Main Campus of North Carolina State University

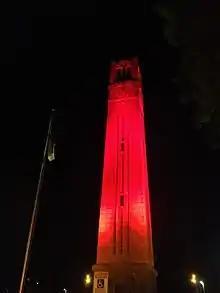
The NCSU Bell Tower becomes lit with red lights after athletic victories and other school successes.

Possibly the university's most notable symbol is the Memorial Tower, which is situated on the northeast corner of North Campus at the intersection of Hillsborough Street and Pullen Road. The bell tower was completed in 1937 and appears on NCSU's official seal. Its blending of Romanesque features and Gothic verticality are reminiscent of the towers of West Point. The monument, called "a legend in stone" contains 1,400 tons of stone set on a 700-ton concrete base, and exceeded $150,000 in cost. Although 33 alumni died in World War I, the memorial plaque contains 34 names. Before the armistice ended the war, the name G. L. Jeffers, Class of '13, was wrongly reported killed in action. Many years later, however, when the memorial plaque was made, a list was furnished to the manufacturer from which Jeffers' name had never been removed. When the error was noted on the finished plaque, a decision was made to alter the extra name beyond recognition. It was therefore changed to G. E. Jefferson, a symbol of unknown soldiers from State and elsewhere.